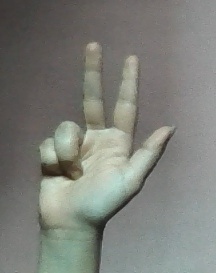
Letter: al